Ocean University of China station

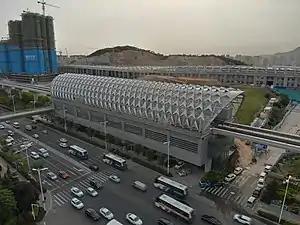

Ocean University of China is a station on the Oceantec Valley Line of the Qingdao Metro. It opened on 23 April 2018 and it serves the nearby Ocean University of China.